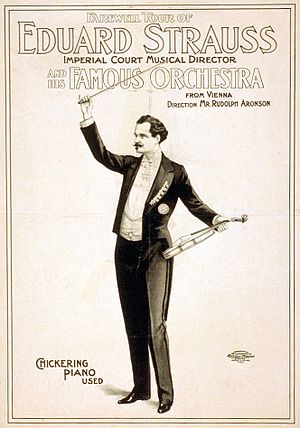
Eduard Strauss
Eduard Strauss concert poster.
Eduard Strauss var en østrigsk komponist og kapelmester.